City of London School for Girls

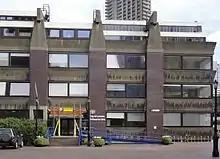
City of London School for Girls

The school has an excellent academic reputation. In 2018, it was rated by "The Sunday Times" as the second-best independent school in the UK, based on GCSE and A-Level results. It has previously topped The Times A-level league table of England's independent schools and its table of prep schools. It has contributed two female participants to UK International Mathematical Olympiad teams.